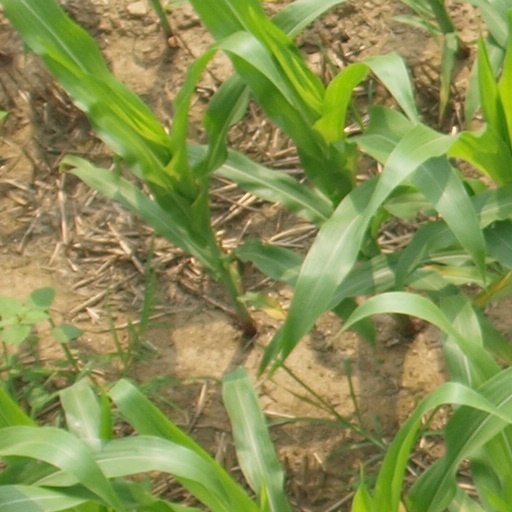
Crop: maize; corn